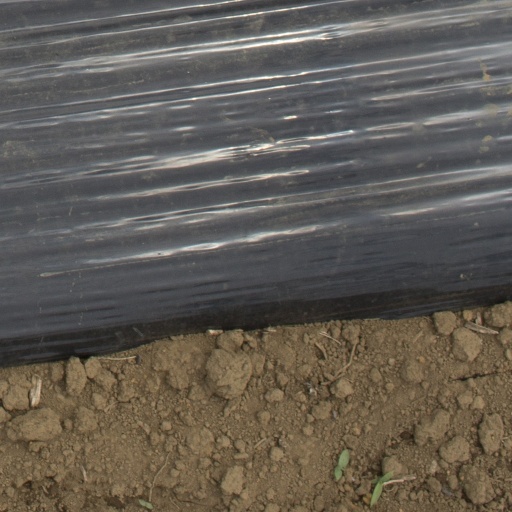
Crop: Jerusalem artichoke